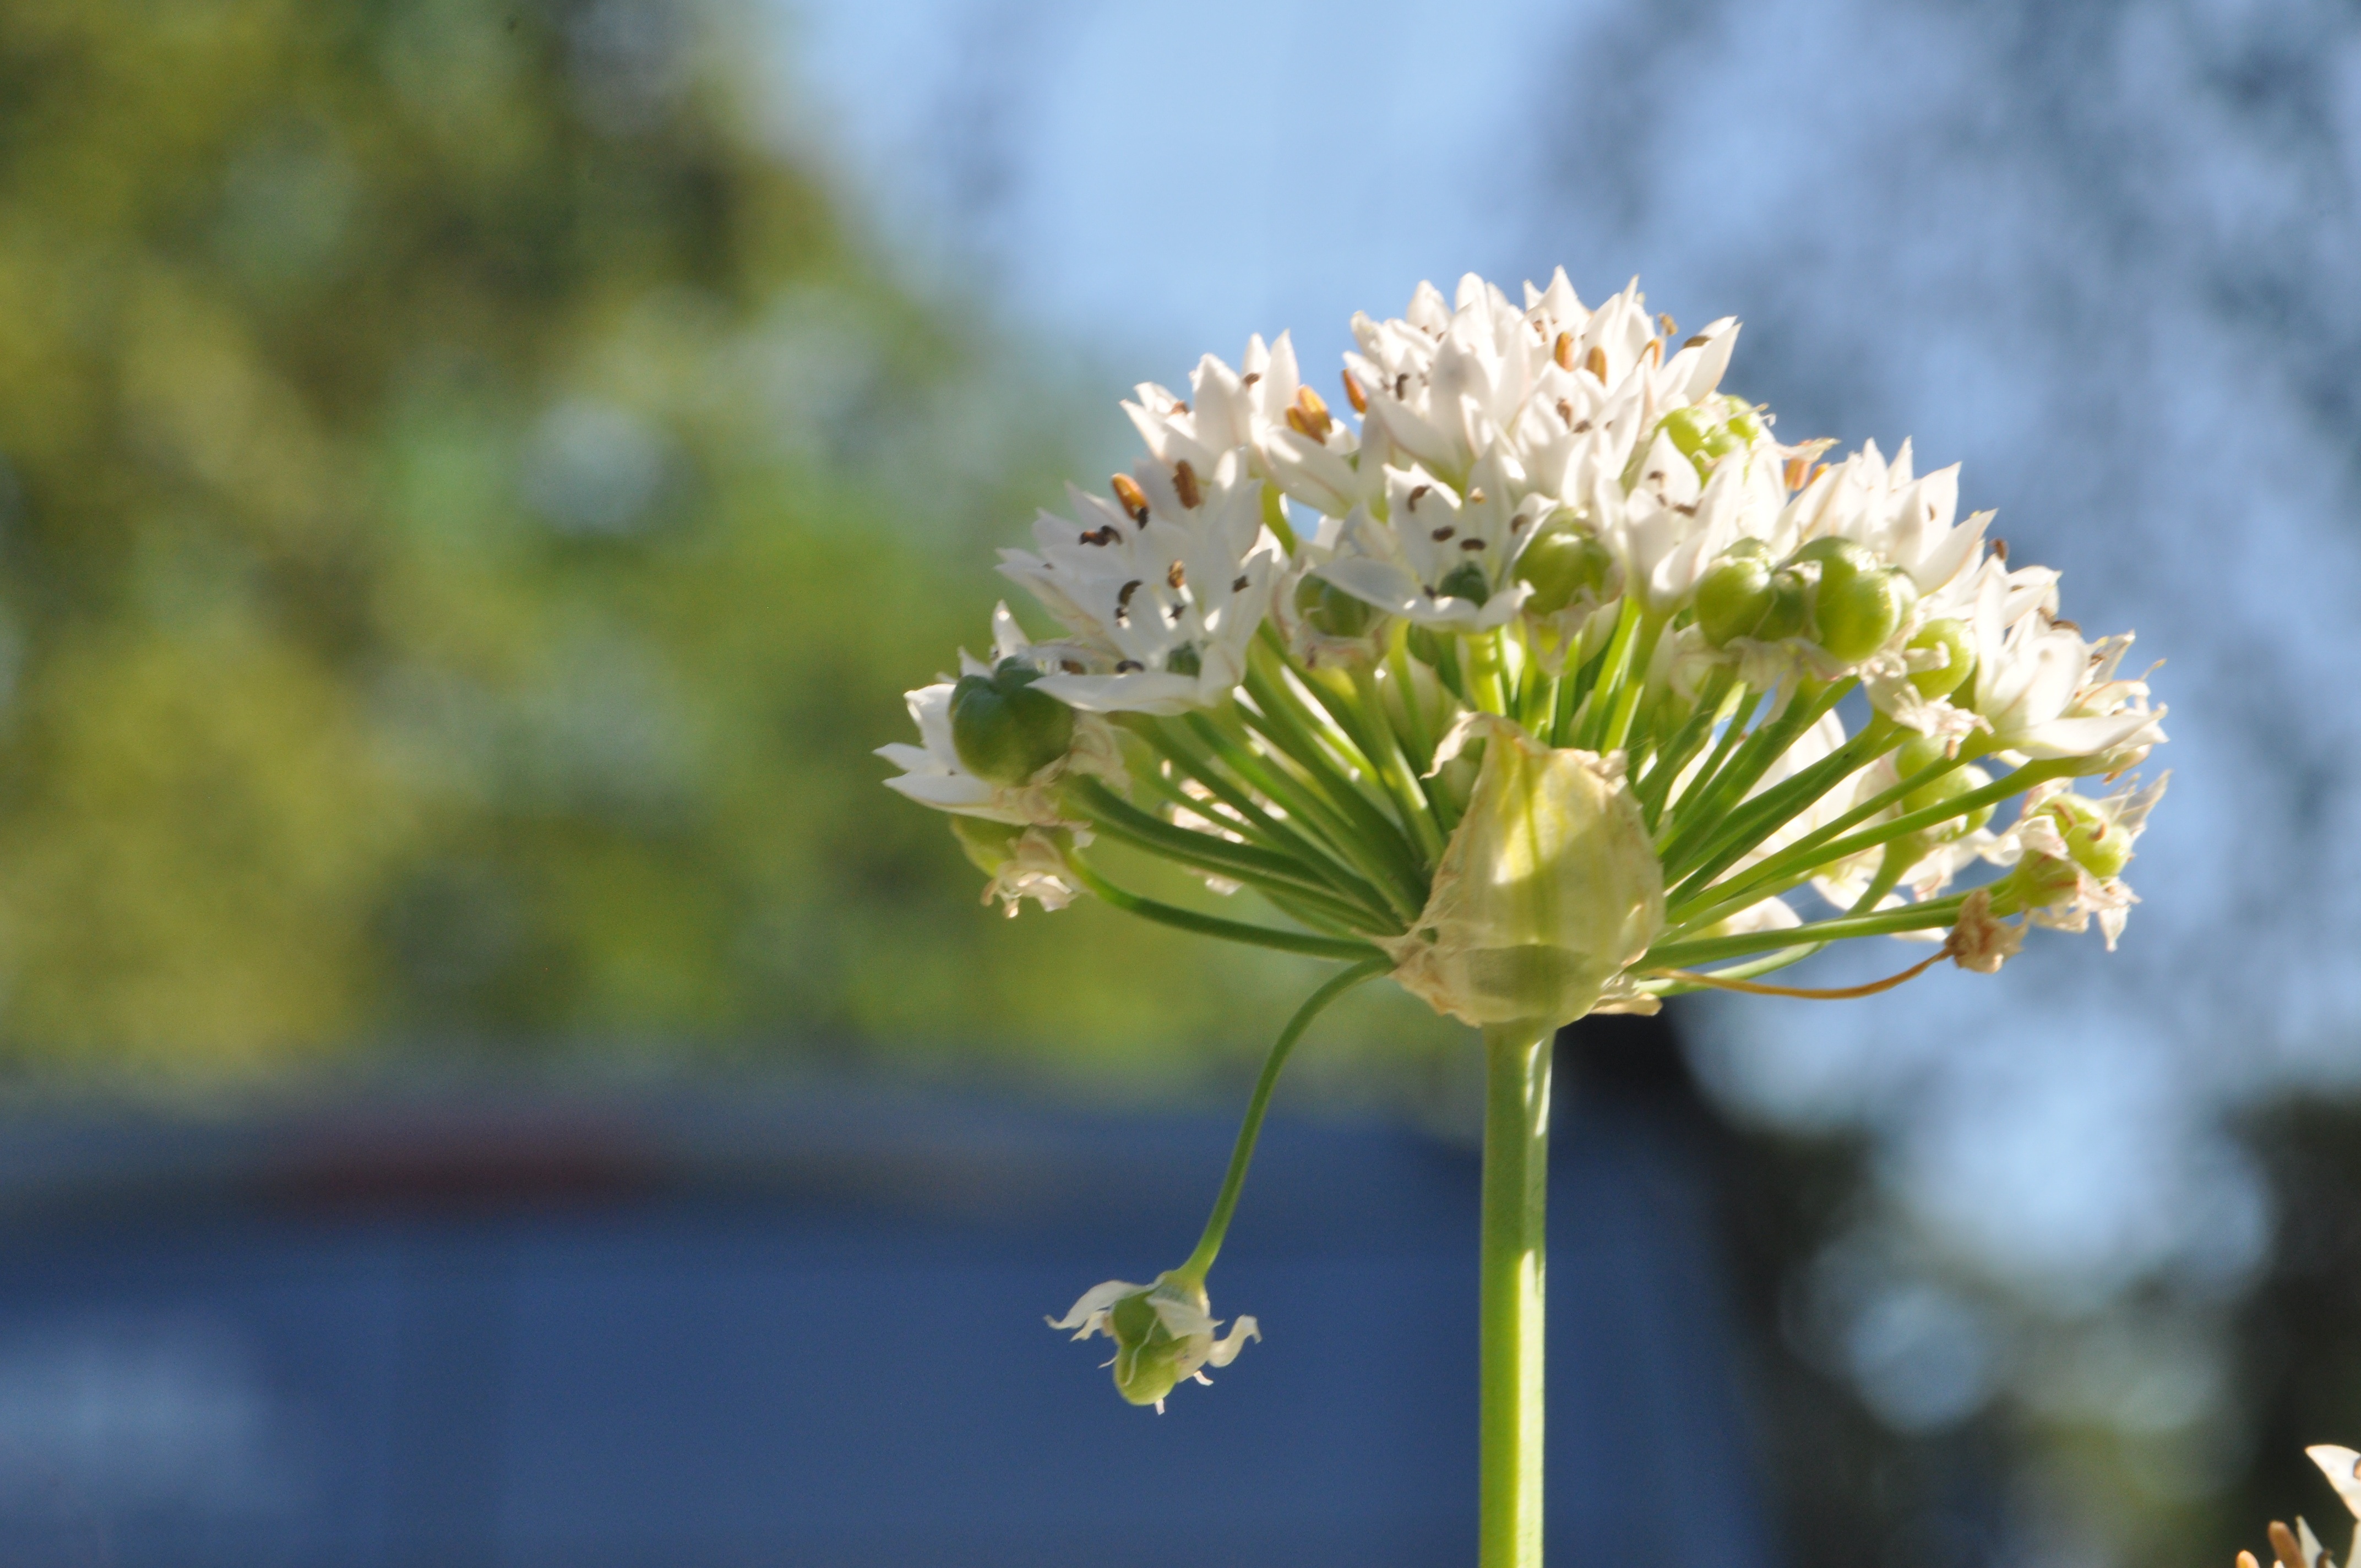
tree, nature, branch, blossom, plant, meadow, flower, bloom, summer, food, green, spice, produce, botany, garden, close, flora, wildflower, close up, chives, herbs, macro photography, kitchen spice, flowering plant, plant stem, land plant